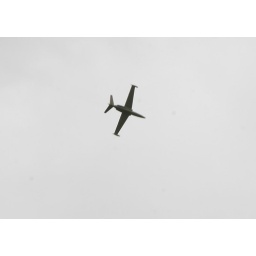
French jet that looks like a cheap gold convertible on the ground and gorgeous in the air